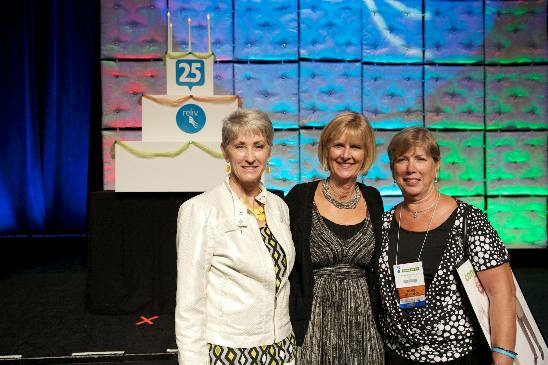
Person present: Yes